1846 Bhandarkhal massacre

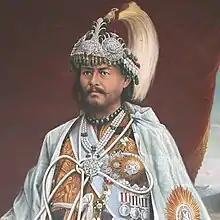
Jang Bahadur Rana

The Bhandarkhal massacre was a political massacre that occurred in Bhandarkhal garden of Hanuman Dhoka, Kathmandu on 31 October 1846.